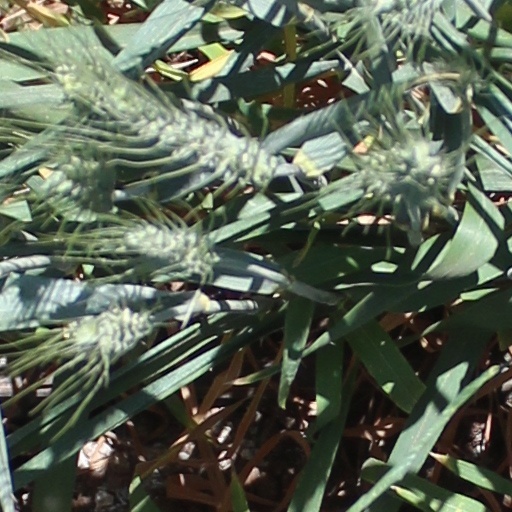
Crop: wheat